Dadar–Sainagar Shirdi Superfast Express

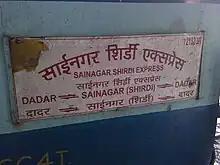

The 12131/12132 Dadar–Sainagar Shirdi Superfast Express is a Superfast Express train belonging to Indian Railways that run between Mumbai and Shirdi in India. It operates as train number 12131 from Dadar to Sainagar Shirdi and as train number 12132 in the reverse direction.